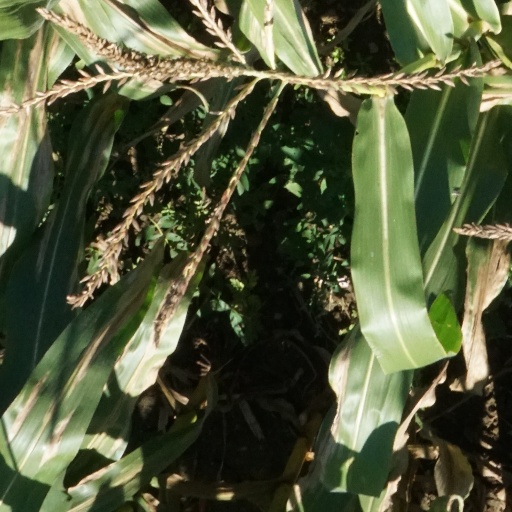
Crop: maize; corn